Acamptonectes

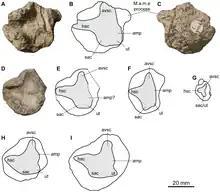
Left prootic bone of two "Acamptonectes" specimens (A–E) compared with those of other ophthalmosaurids (F–I)

In 2012, a phylogenetic analysis conducted by Fischer and colleagues found "Acamptonectes" to be a member of the family Ophthalmosauridae based on several characteristics. These include: the reduced extracondylar area (a band of bone surrounding the occipital condyle), the plate-like dorsal trochanter of the humerus, the presence of a facet at the front of the humerus' bottom end for a paddle bone, and the lack of notching in the paddle bones that was considered to be homoplastic (independently acquired). It was also found to be more closely related to other ophthalmosaurids than "Arthropterygius" based on the large processes of the basipterygoids (bones at the base of the braincase), the lack of a peg on the basioccipital, and the large trochanters of the femur.